José Eduardo dos Santos

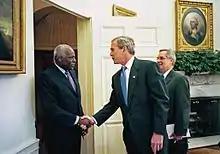
President of the United States George W. Bush welcomes President dos Santos to the Oval Office, 2004.

The biggest issue dos Santos had to cope with was the ongoing conflict with the main rival liberation movement, the National Union for the Total Integration of Angola (UNITA). UNITA, led by Jonas Savimbi and supported by South Africa and the United States, never fully recognized the legitimacy of MPLA as the ruling government of Angola and triggered several armed conflicts over the years to express its opposition. The war was also marked by intense foreign intervention, since the Soviet Union and Cuba backed the MPLA government and the U.S. and South Africa supported UNITA as a way to limit the expansion of Soviet influence in Africa. From 1989 until 1991, the United Nations Angola Verification Mission I and from 1991 until 1995, the United Nations Angola Verification Mission II took place.